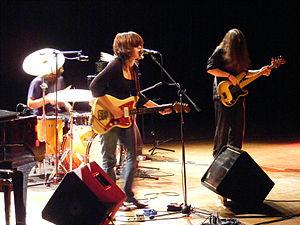
Shannon Wright en concert à Teatro Studio, Scandicci (Florence)
Shannon Wright est une auteure-compositrice-interprète de rock, originaire de Jacksonville en Floride.